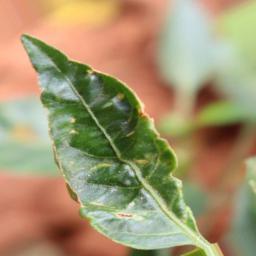
Label: mites_and_trips